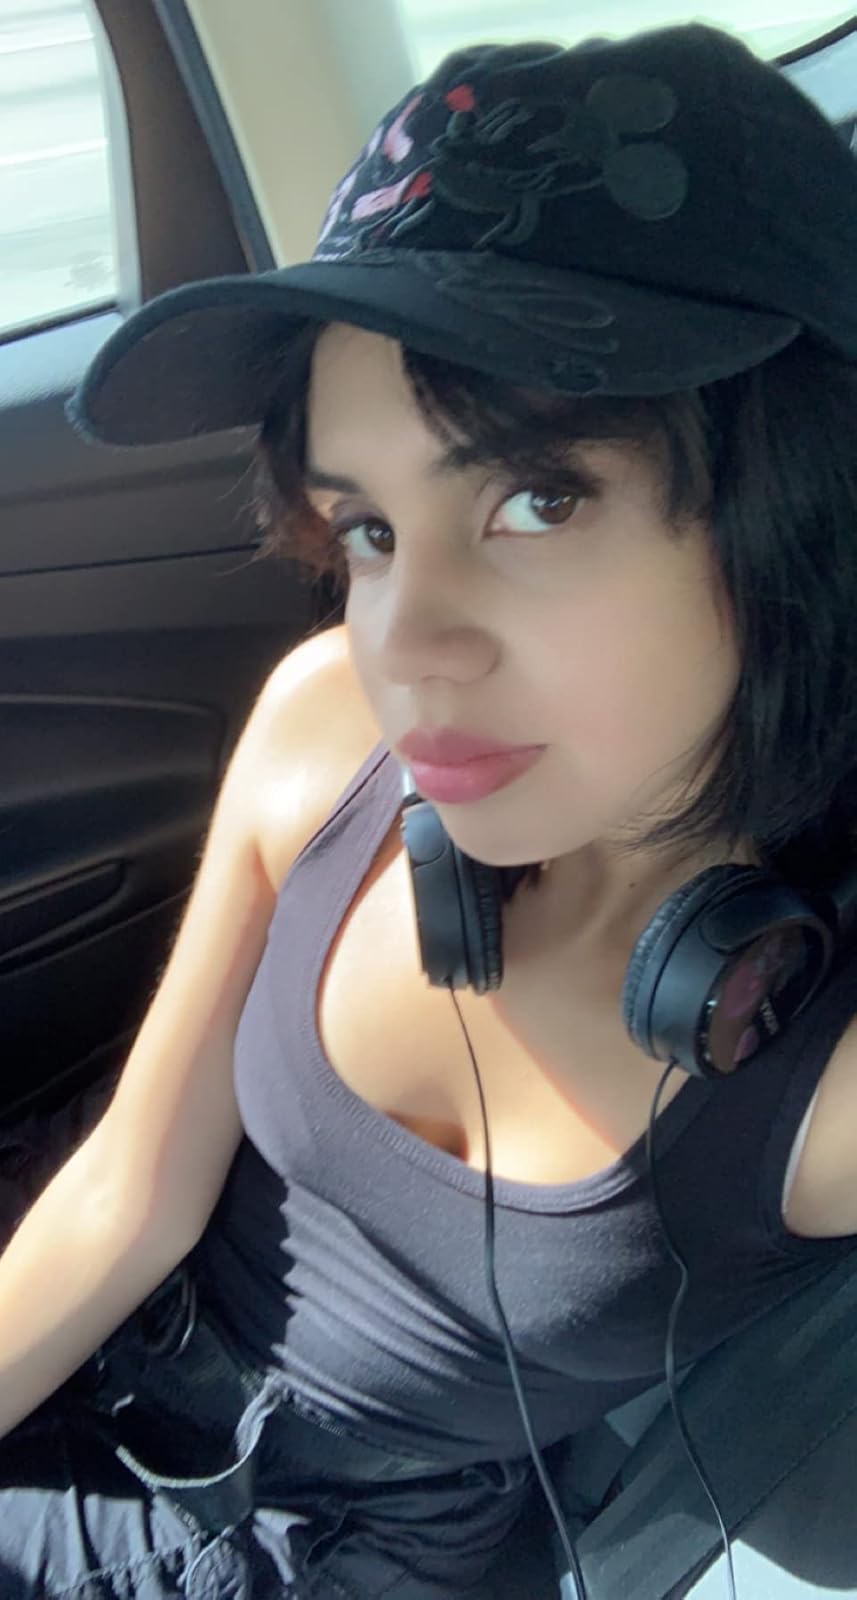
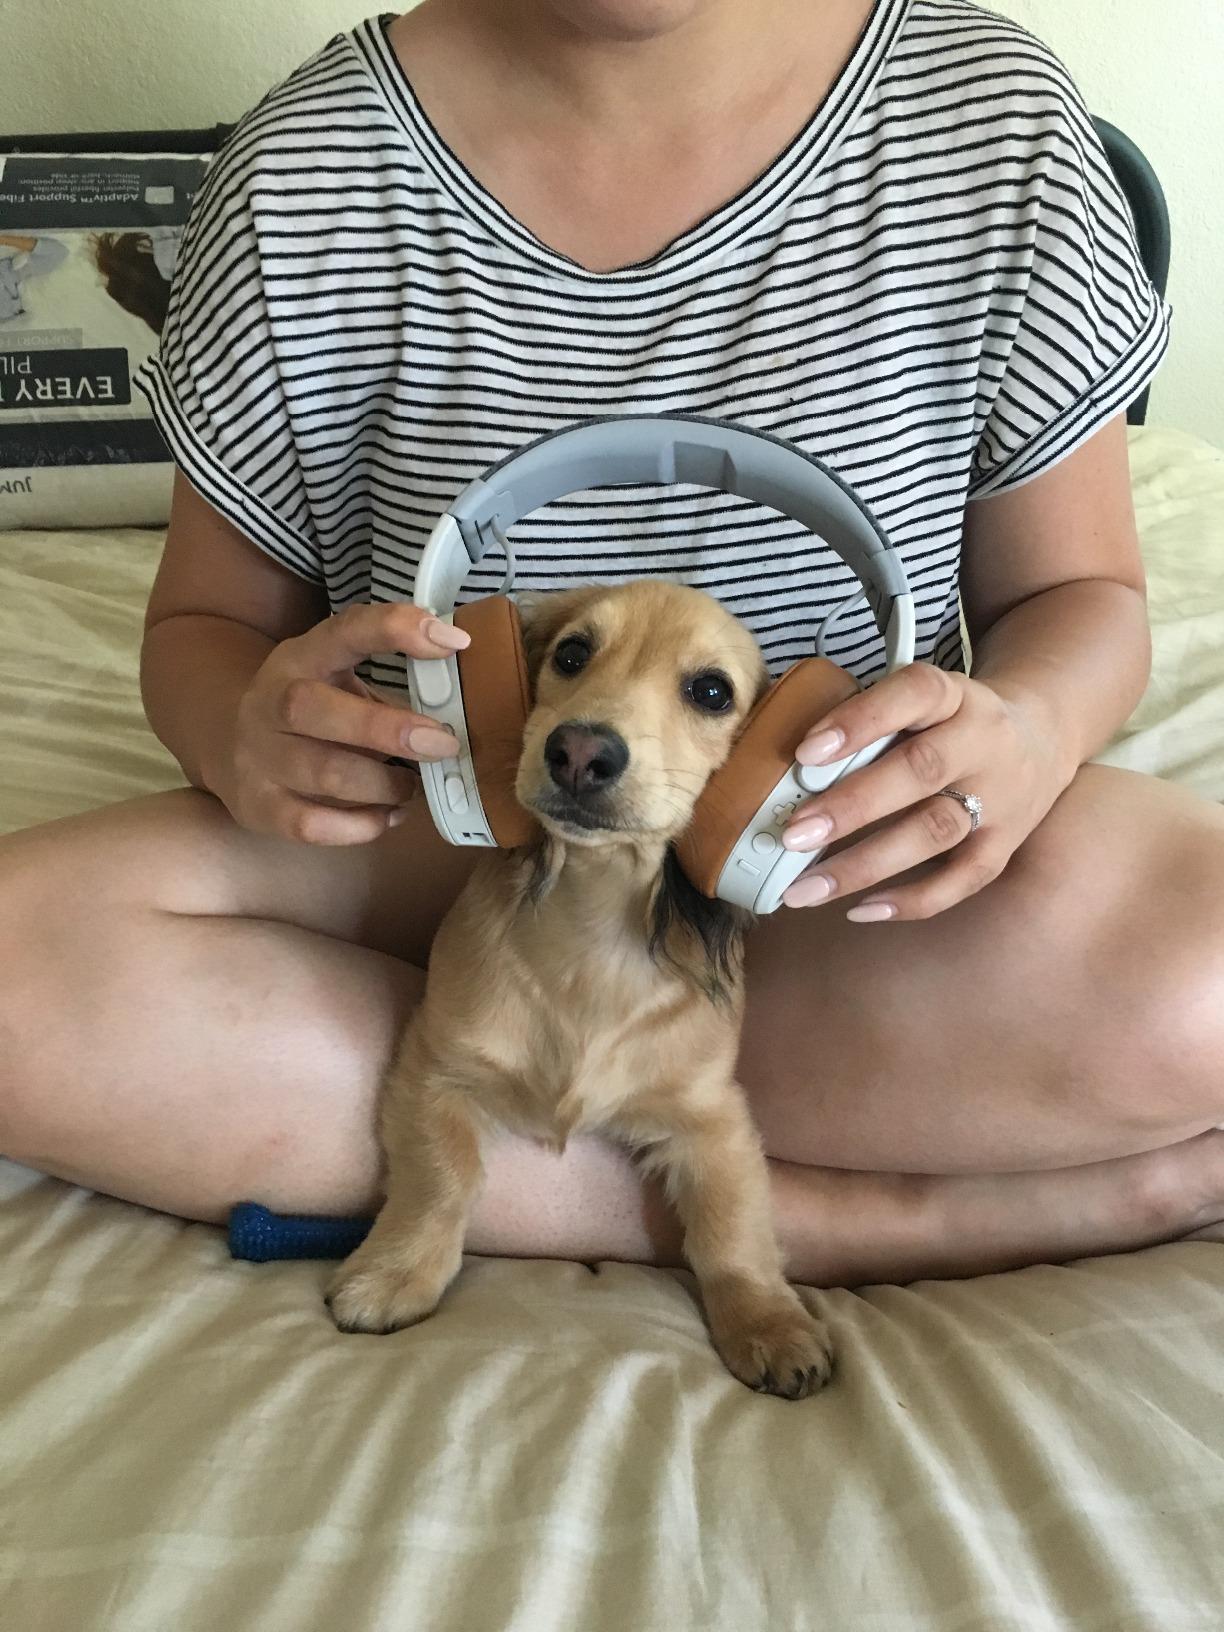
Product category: headphones
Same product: no